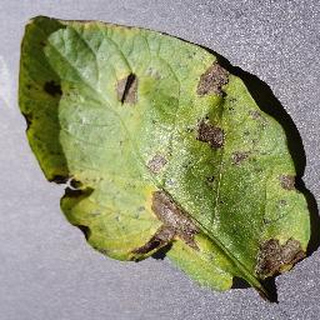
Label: potato_early_blight